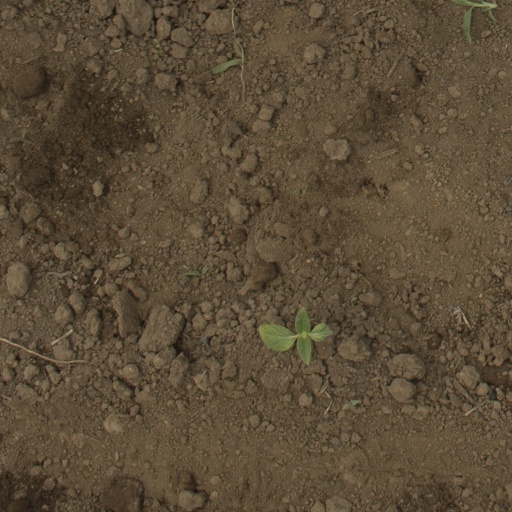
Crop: Jerusalem artichoke